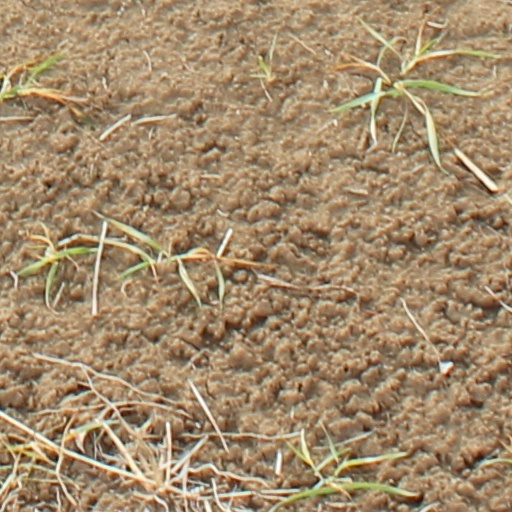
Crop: wheat